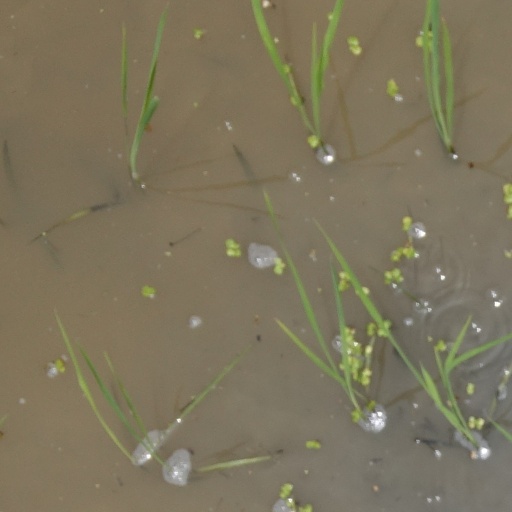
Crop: rice